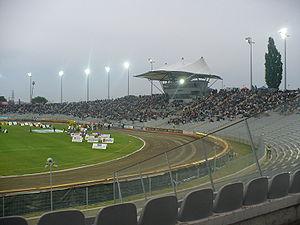
La Miejski Stadion Arena Częstochowa est un stade multi-usages situé à Częstochowa en Pologne.